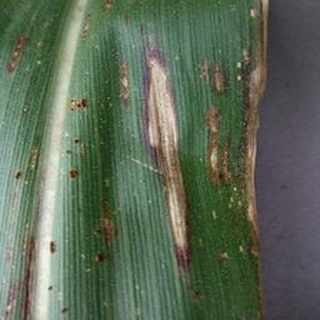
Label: corn_northern_leaf_blight